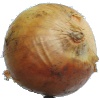
Label: white_onion